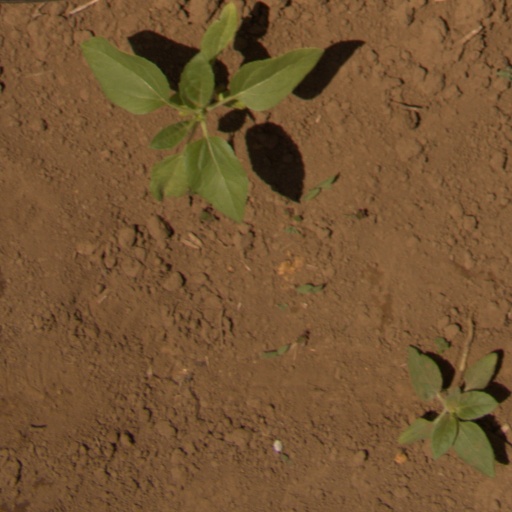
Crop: Jerusalem artichoke